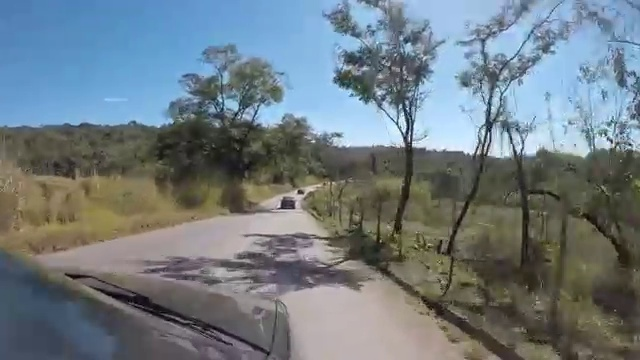
Fire: no
Smoke: no